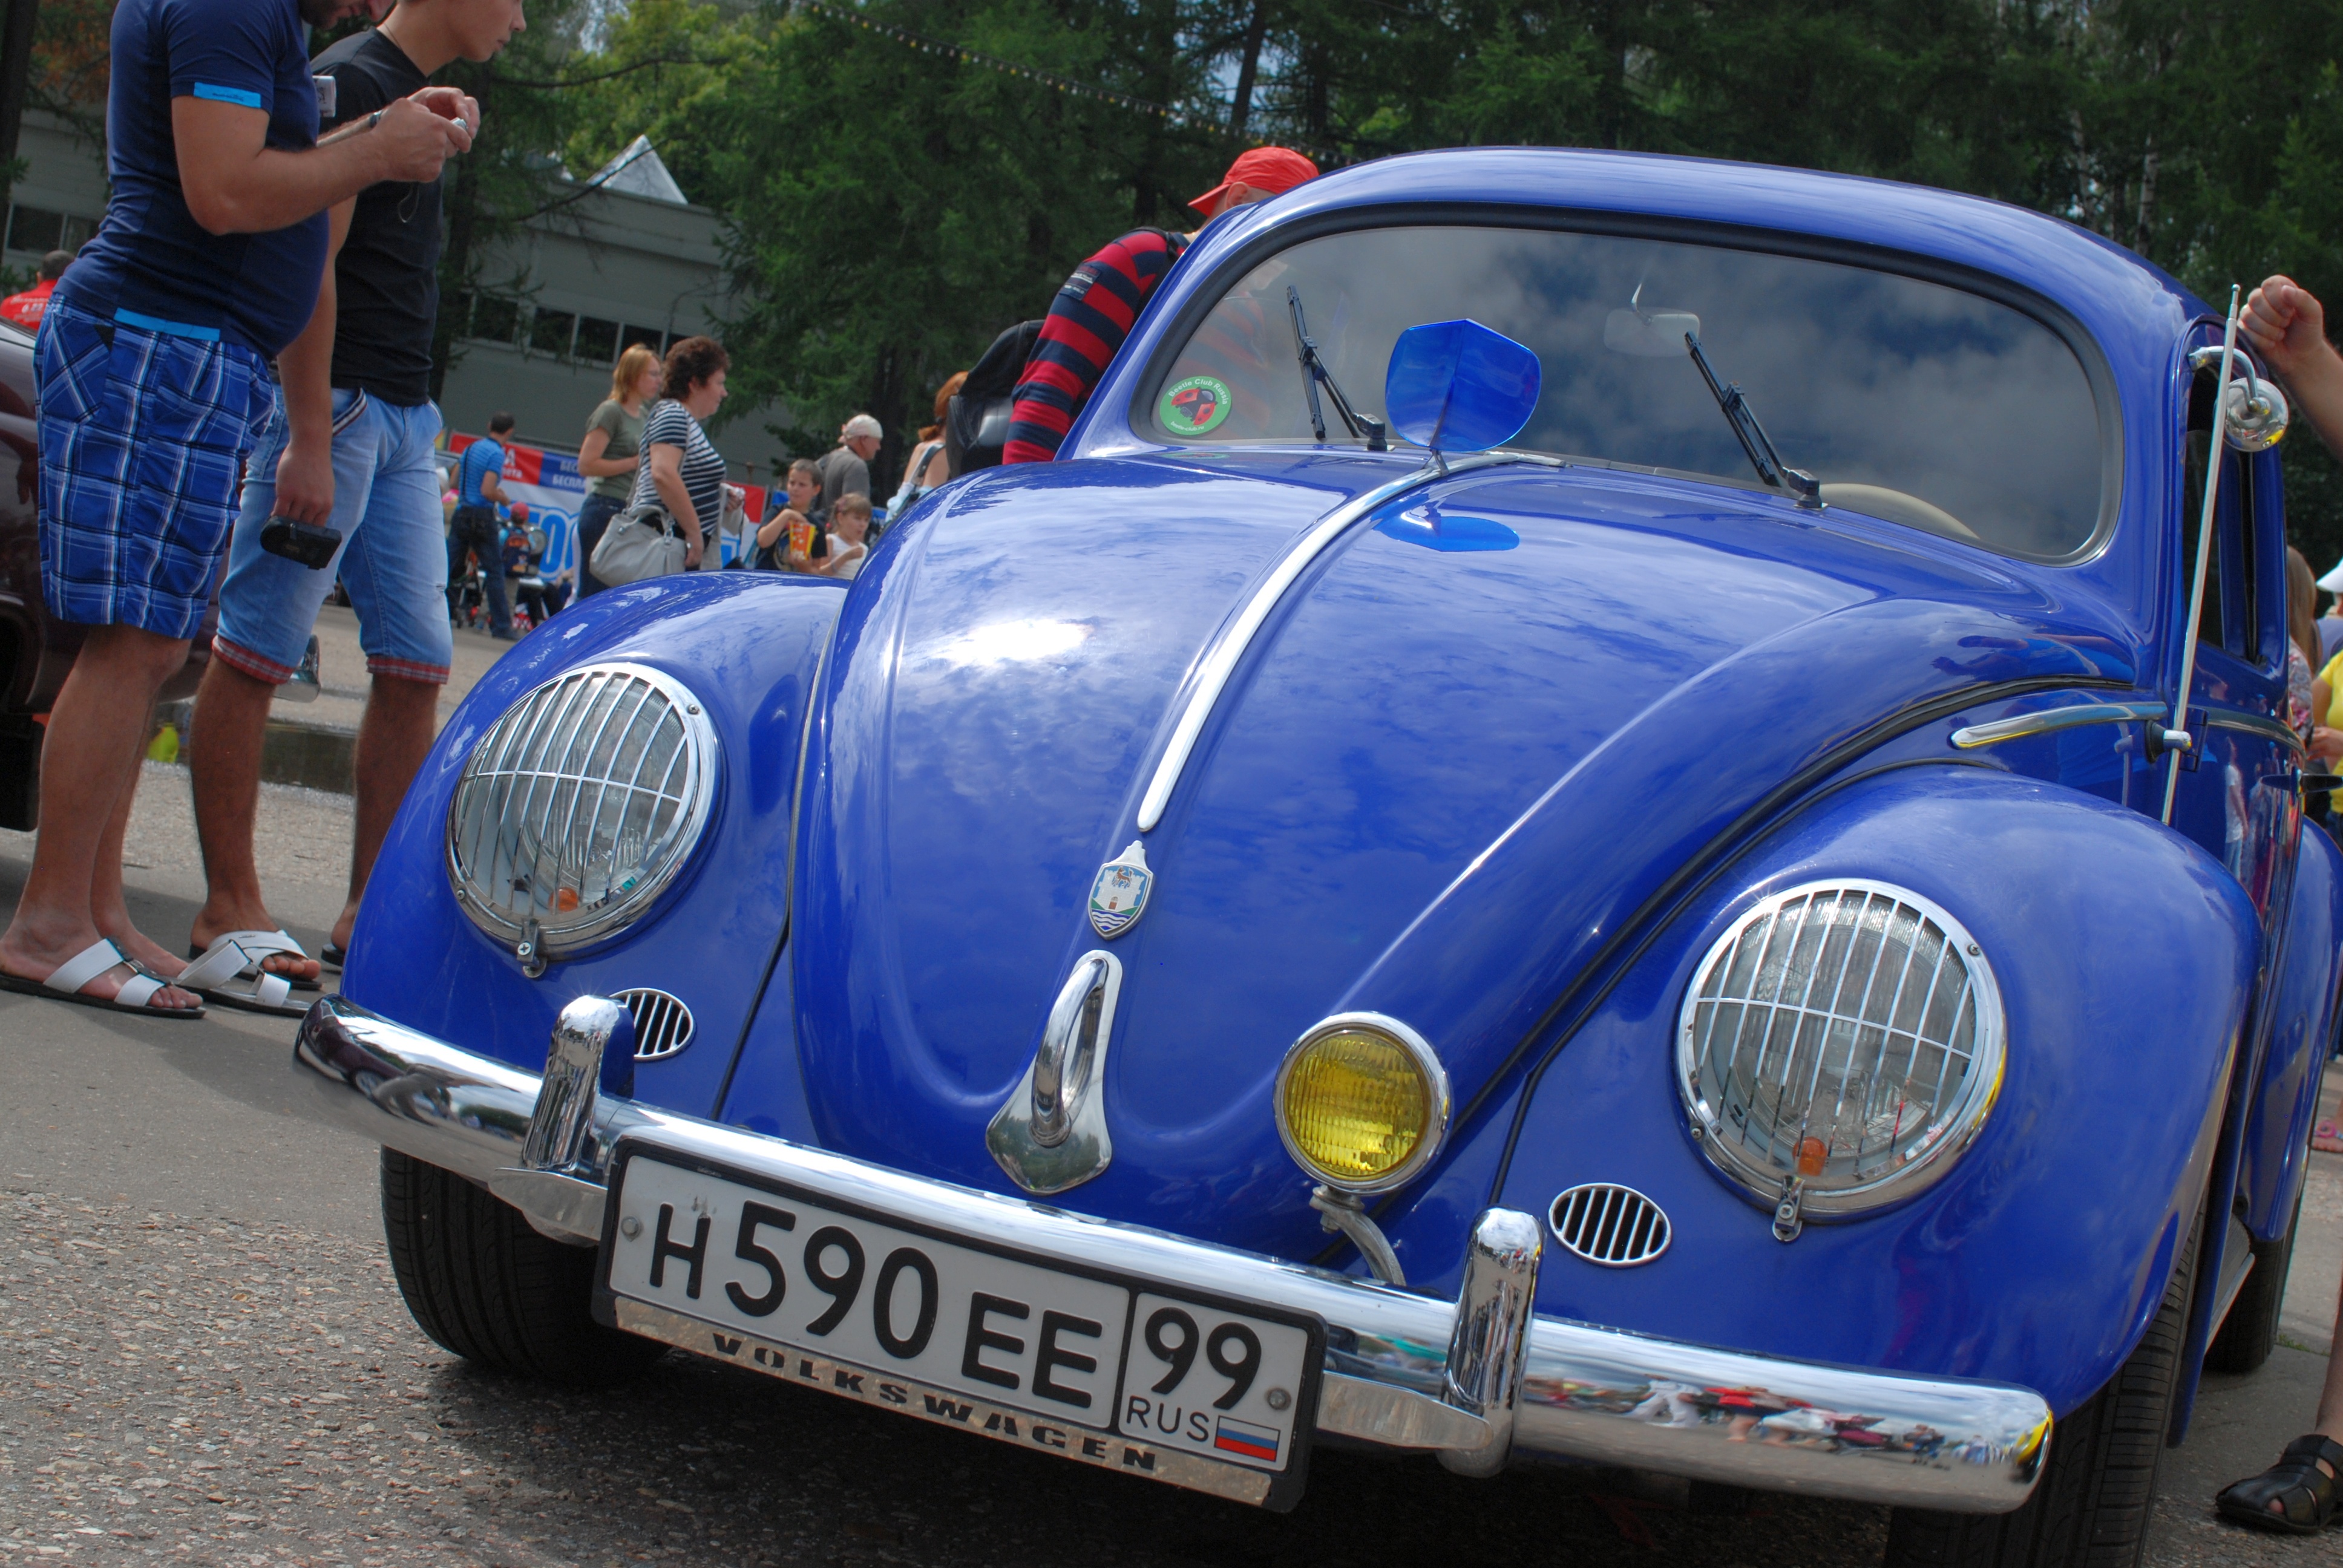
car, volkswagen, vehicle, nikon, sports car, vintage car, moscow, nikkor, russia, d80, moskau, 18135mmf3556g, 18135mm, nikond80, moscou, antique car, city car, land vehicle, volkswagen beetle, automobile make, automotive design, mid size car, subcompact car, volkswagen type 14a